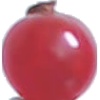
Label: Redcurrant 1